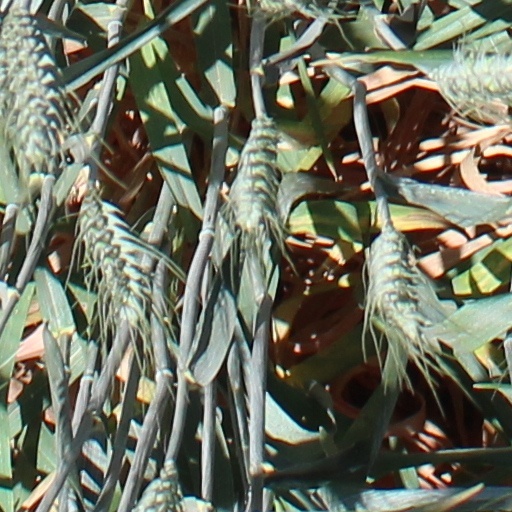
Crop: wheat